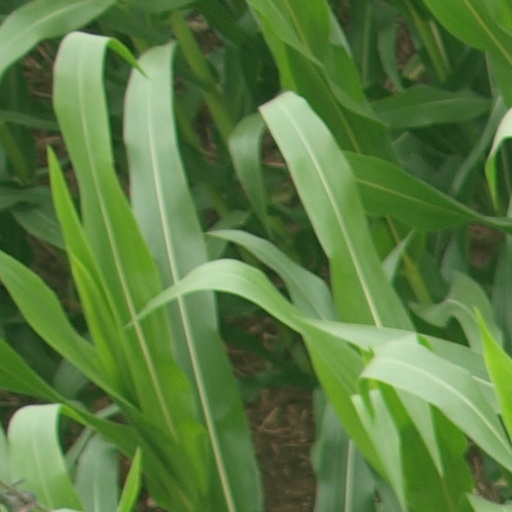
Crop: maize; corn